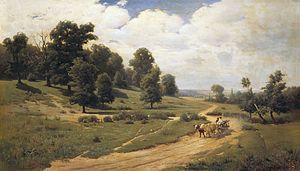
Sergueï Ivanovitch Vassilkovski, est un peintre né le 19 octobre 1854 à Izioum et mort le 7 octobre 1917 à Kharkiv en Ukraine.